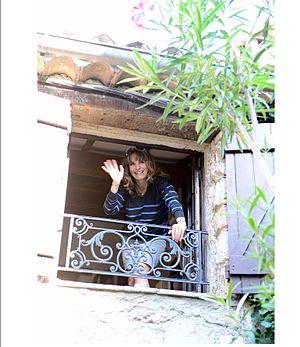
photo de clementine dans sa maison du sud de la France.
Clémentine Mitz, connue sous le nom de Clémentine, est une chanteuse française. Vedette depuis plus de vingt ans en Asie, notamment au Japon.